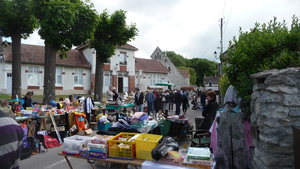
Guitrancourt est une commune du département des Yvelines, dans la région Île-de-France, en France, située à 7 km environ au nord-est de Mantes-la-Jolie.